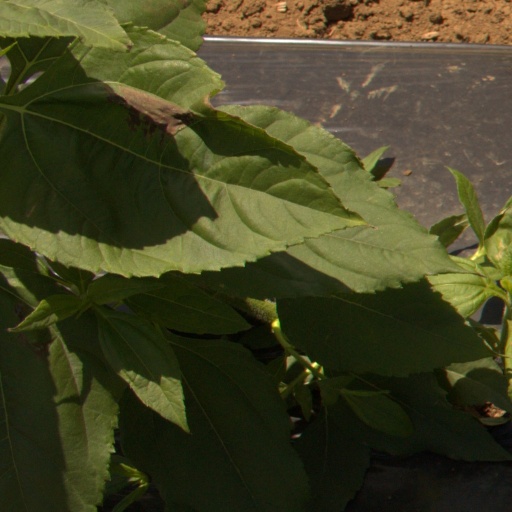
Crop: Jerusalem artichoke